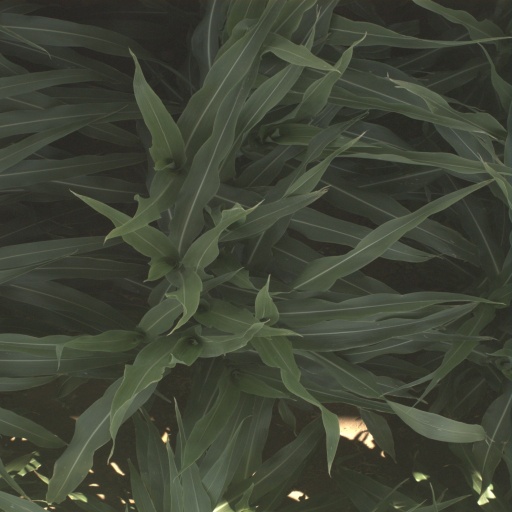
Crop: sorghum